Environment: real
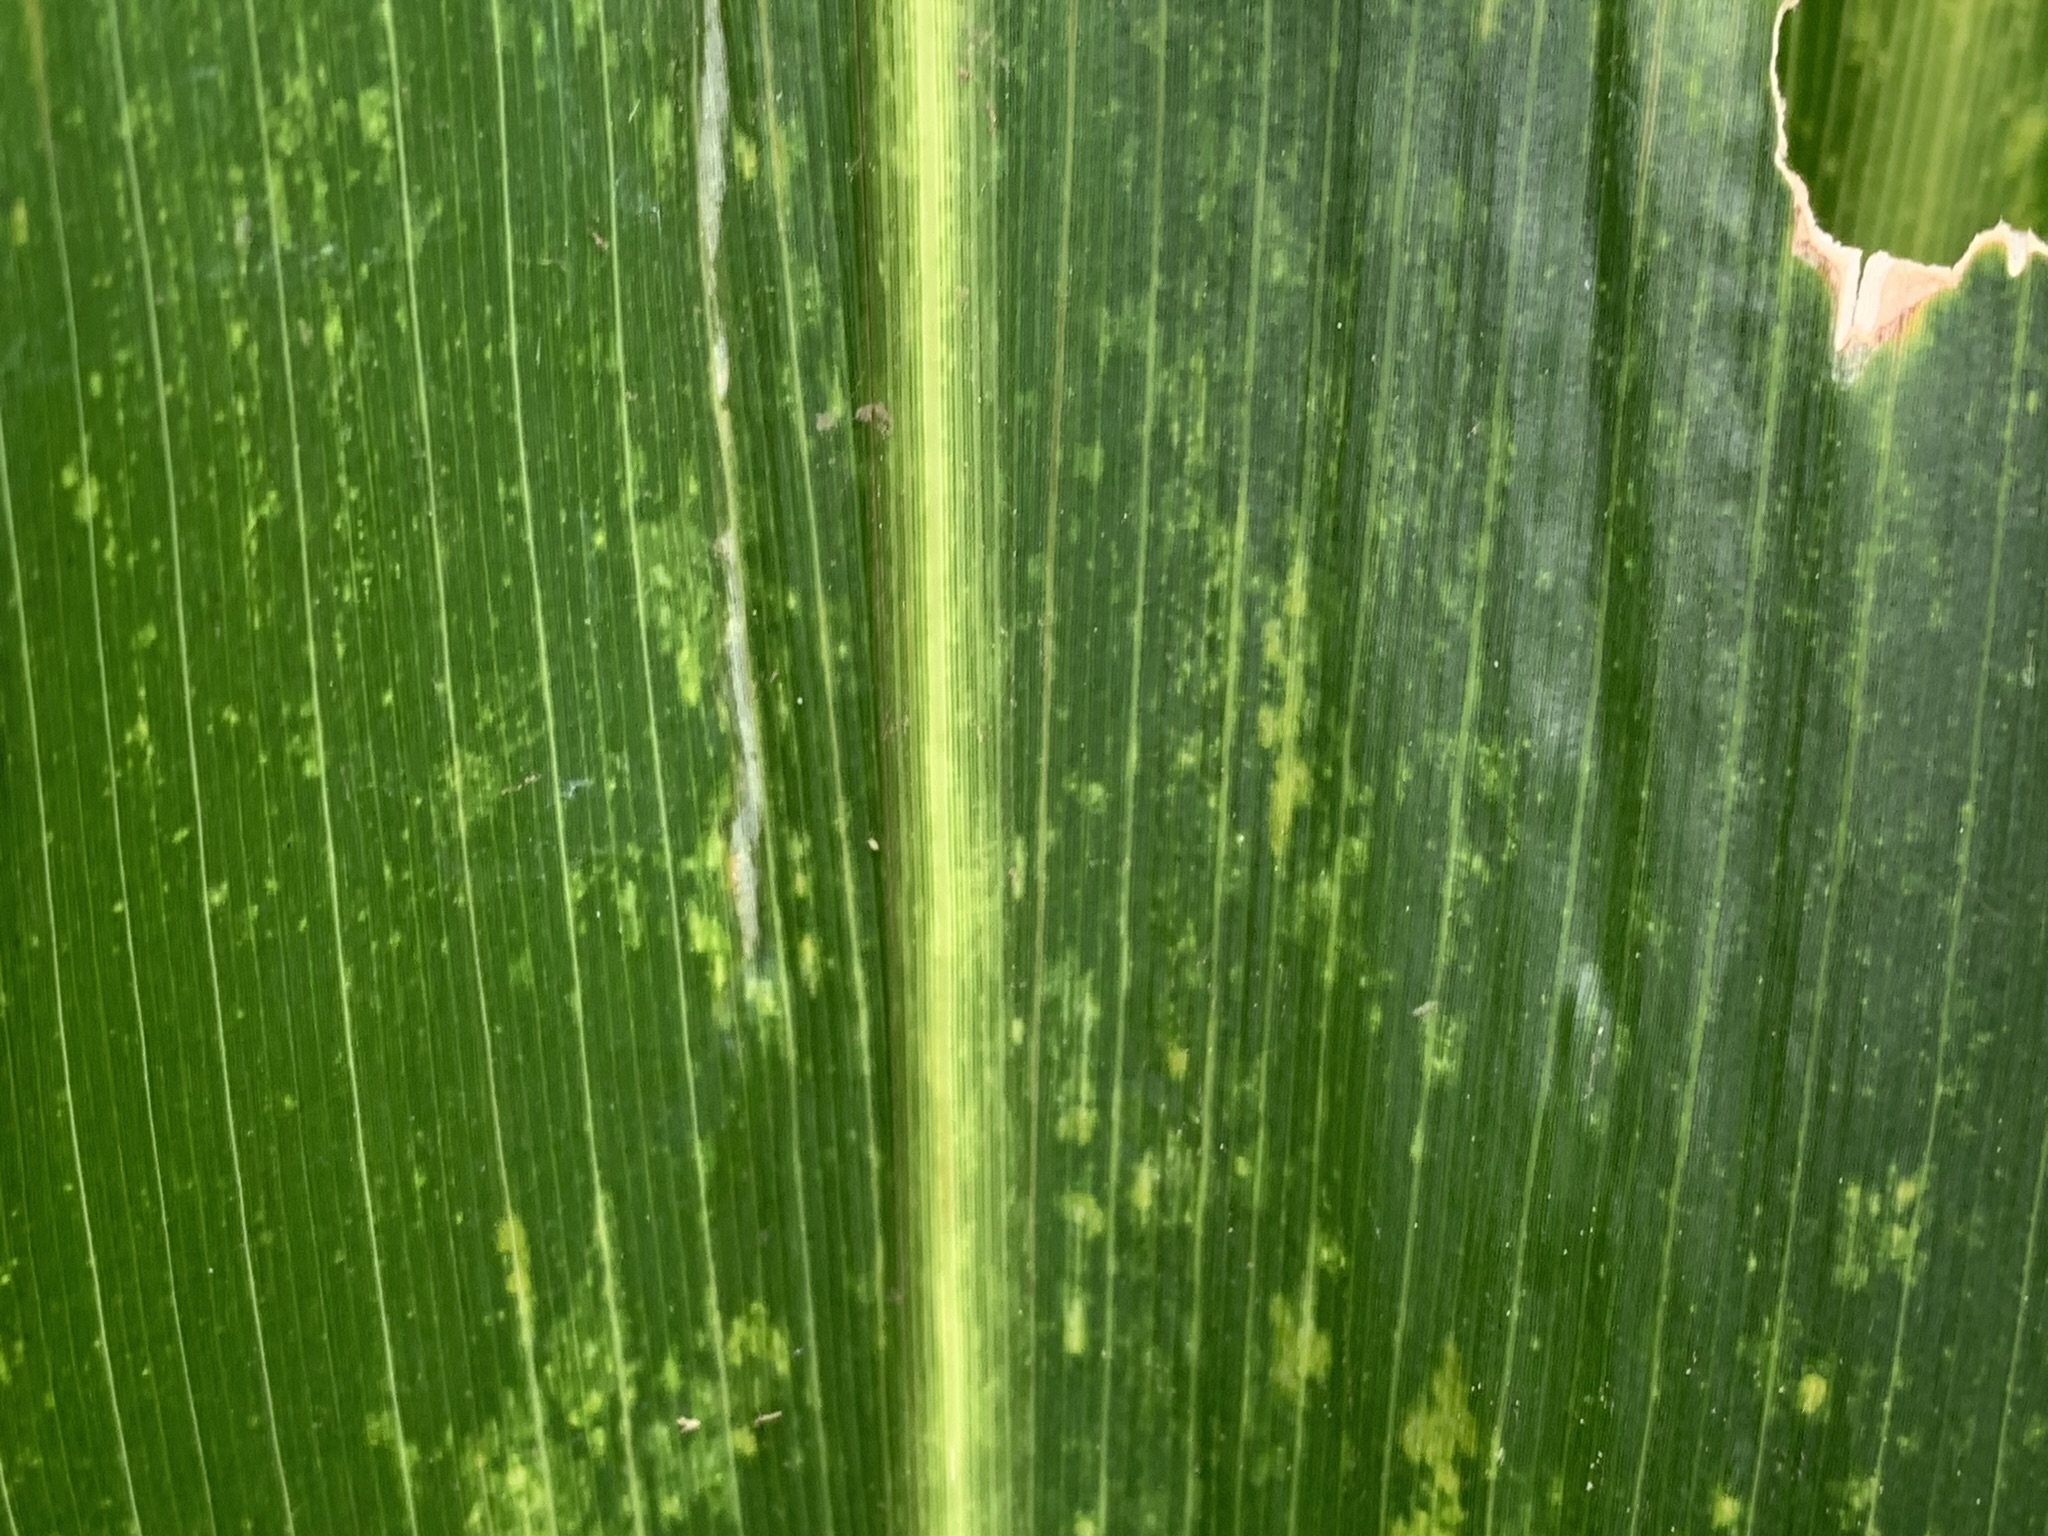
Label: lethal_necrosis